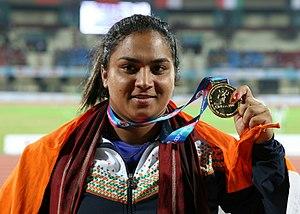
Manpreet Kaur est une athlète indienne, spécialiste du lancer de poids.